United Self-Defense Forces of Colombia

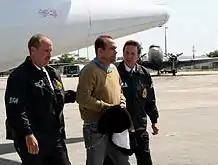
Salvatore Mancuso

In November 2004, the Supreme Court approved the extradition to the United States of top paramilitary leaders Salvatore Mancuso and Carlos Castaño, together with that of the guerrilla commander Simón Trinidad, the only one of the men to be in state custody (Castaño's extradition was approved because the court considered that the matter of his death was not yet clear).